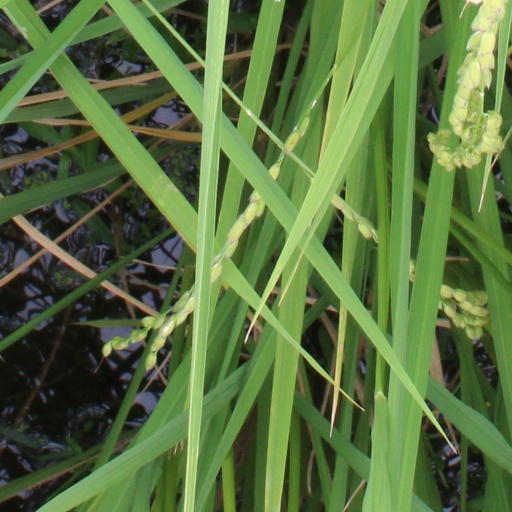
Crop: rice